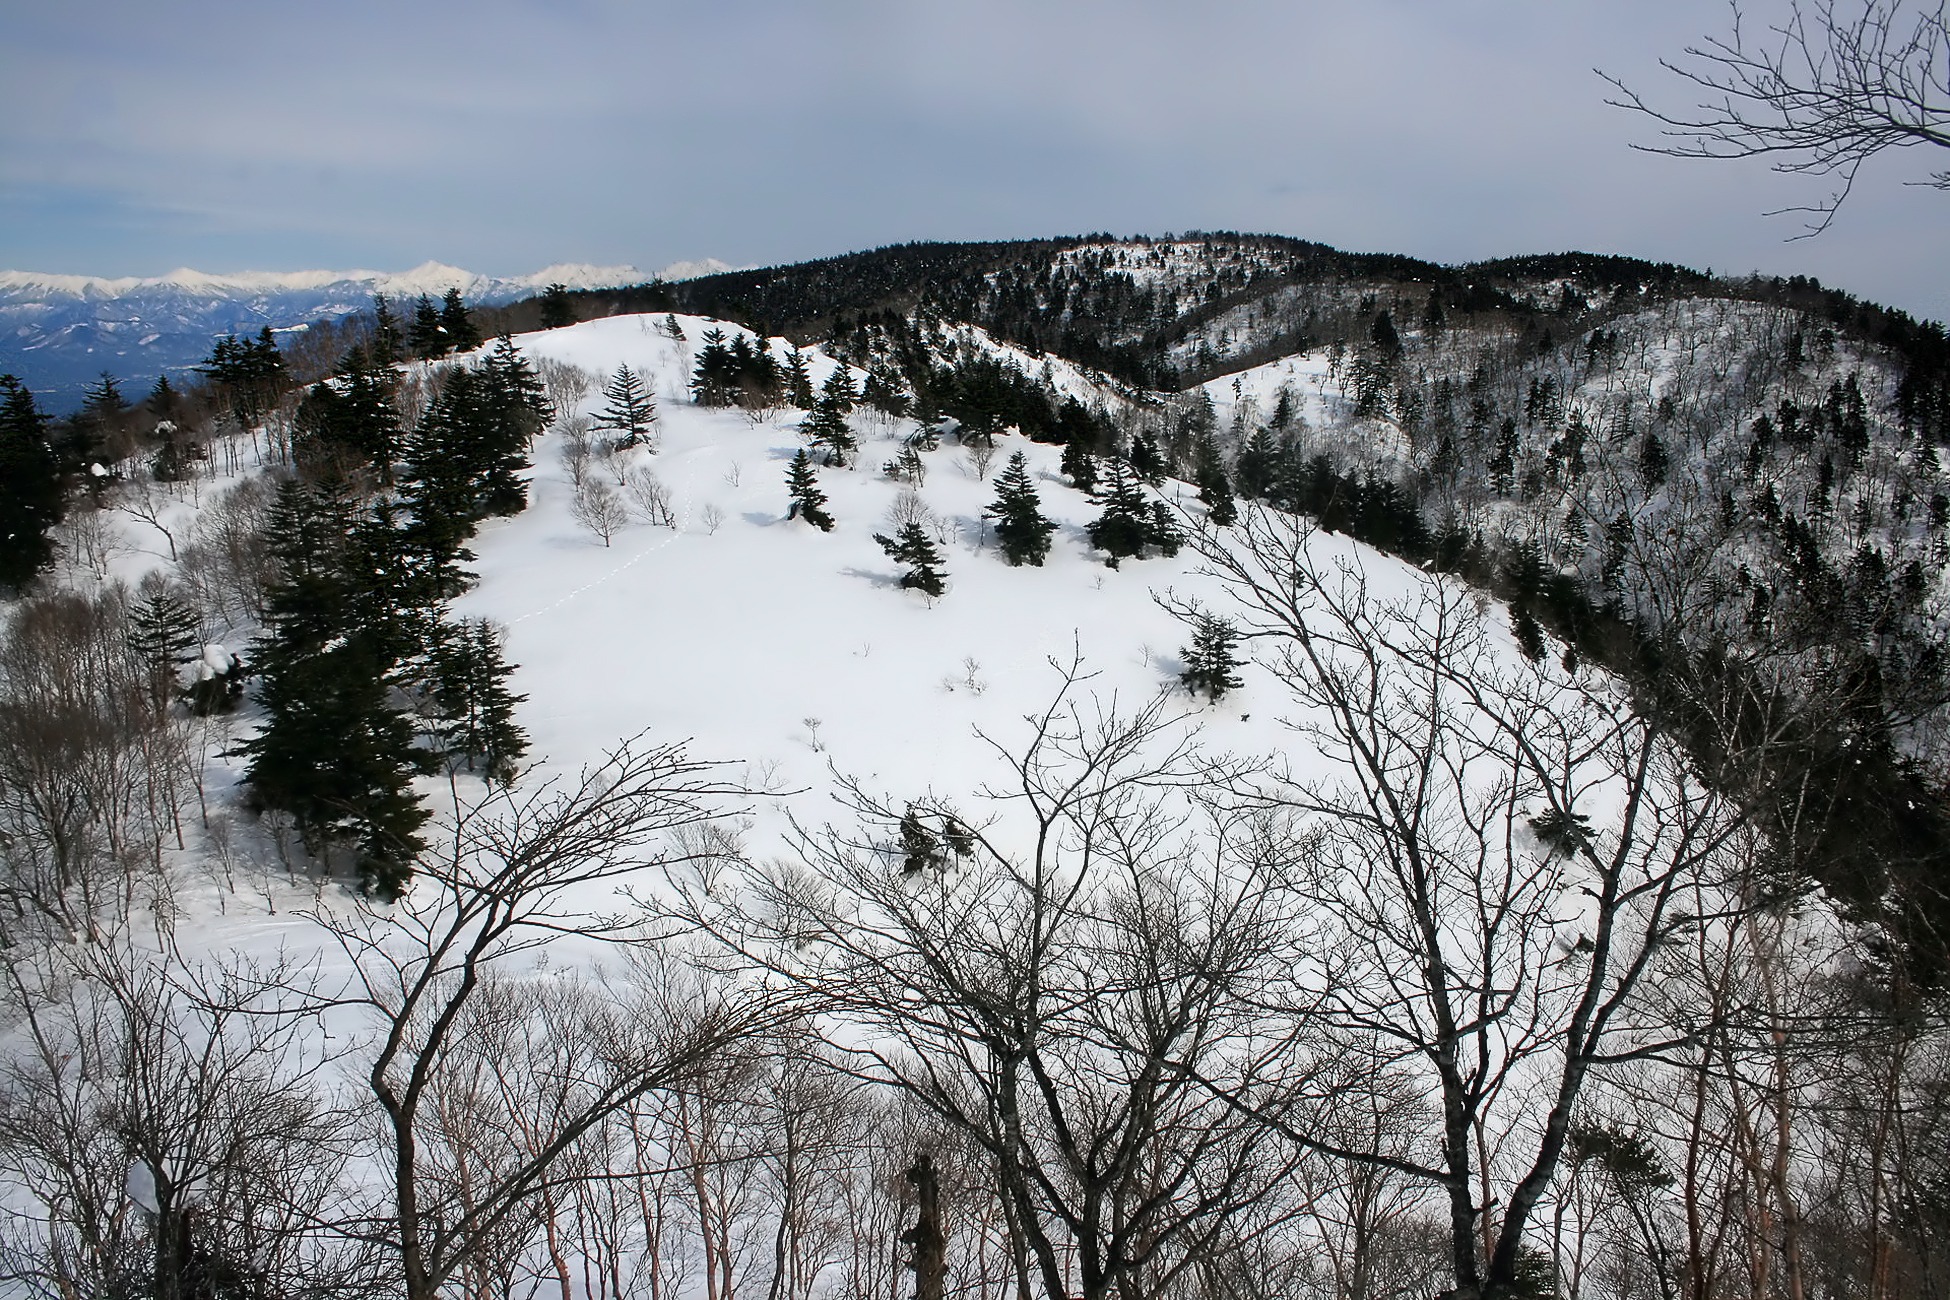
landscape, tree, nature, forest, wilderness, mountain, snow, winter, countryside, mountain range, scenic, weather, japan, season, ridge, trees, outside, mountains, geographical feature, atmospheric phenomenon, woody plant, mountainous landforms, geological phenomenon